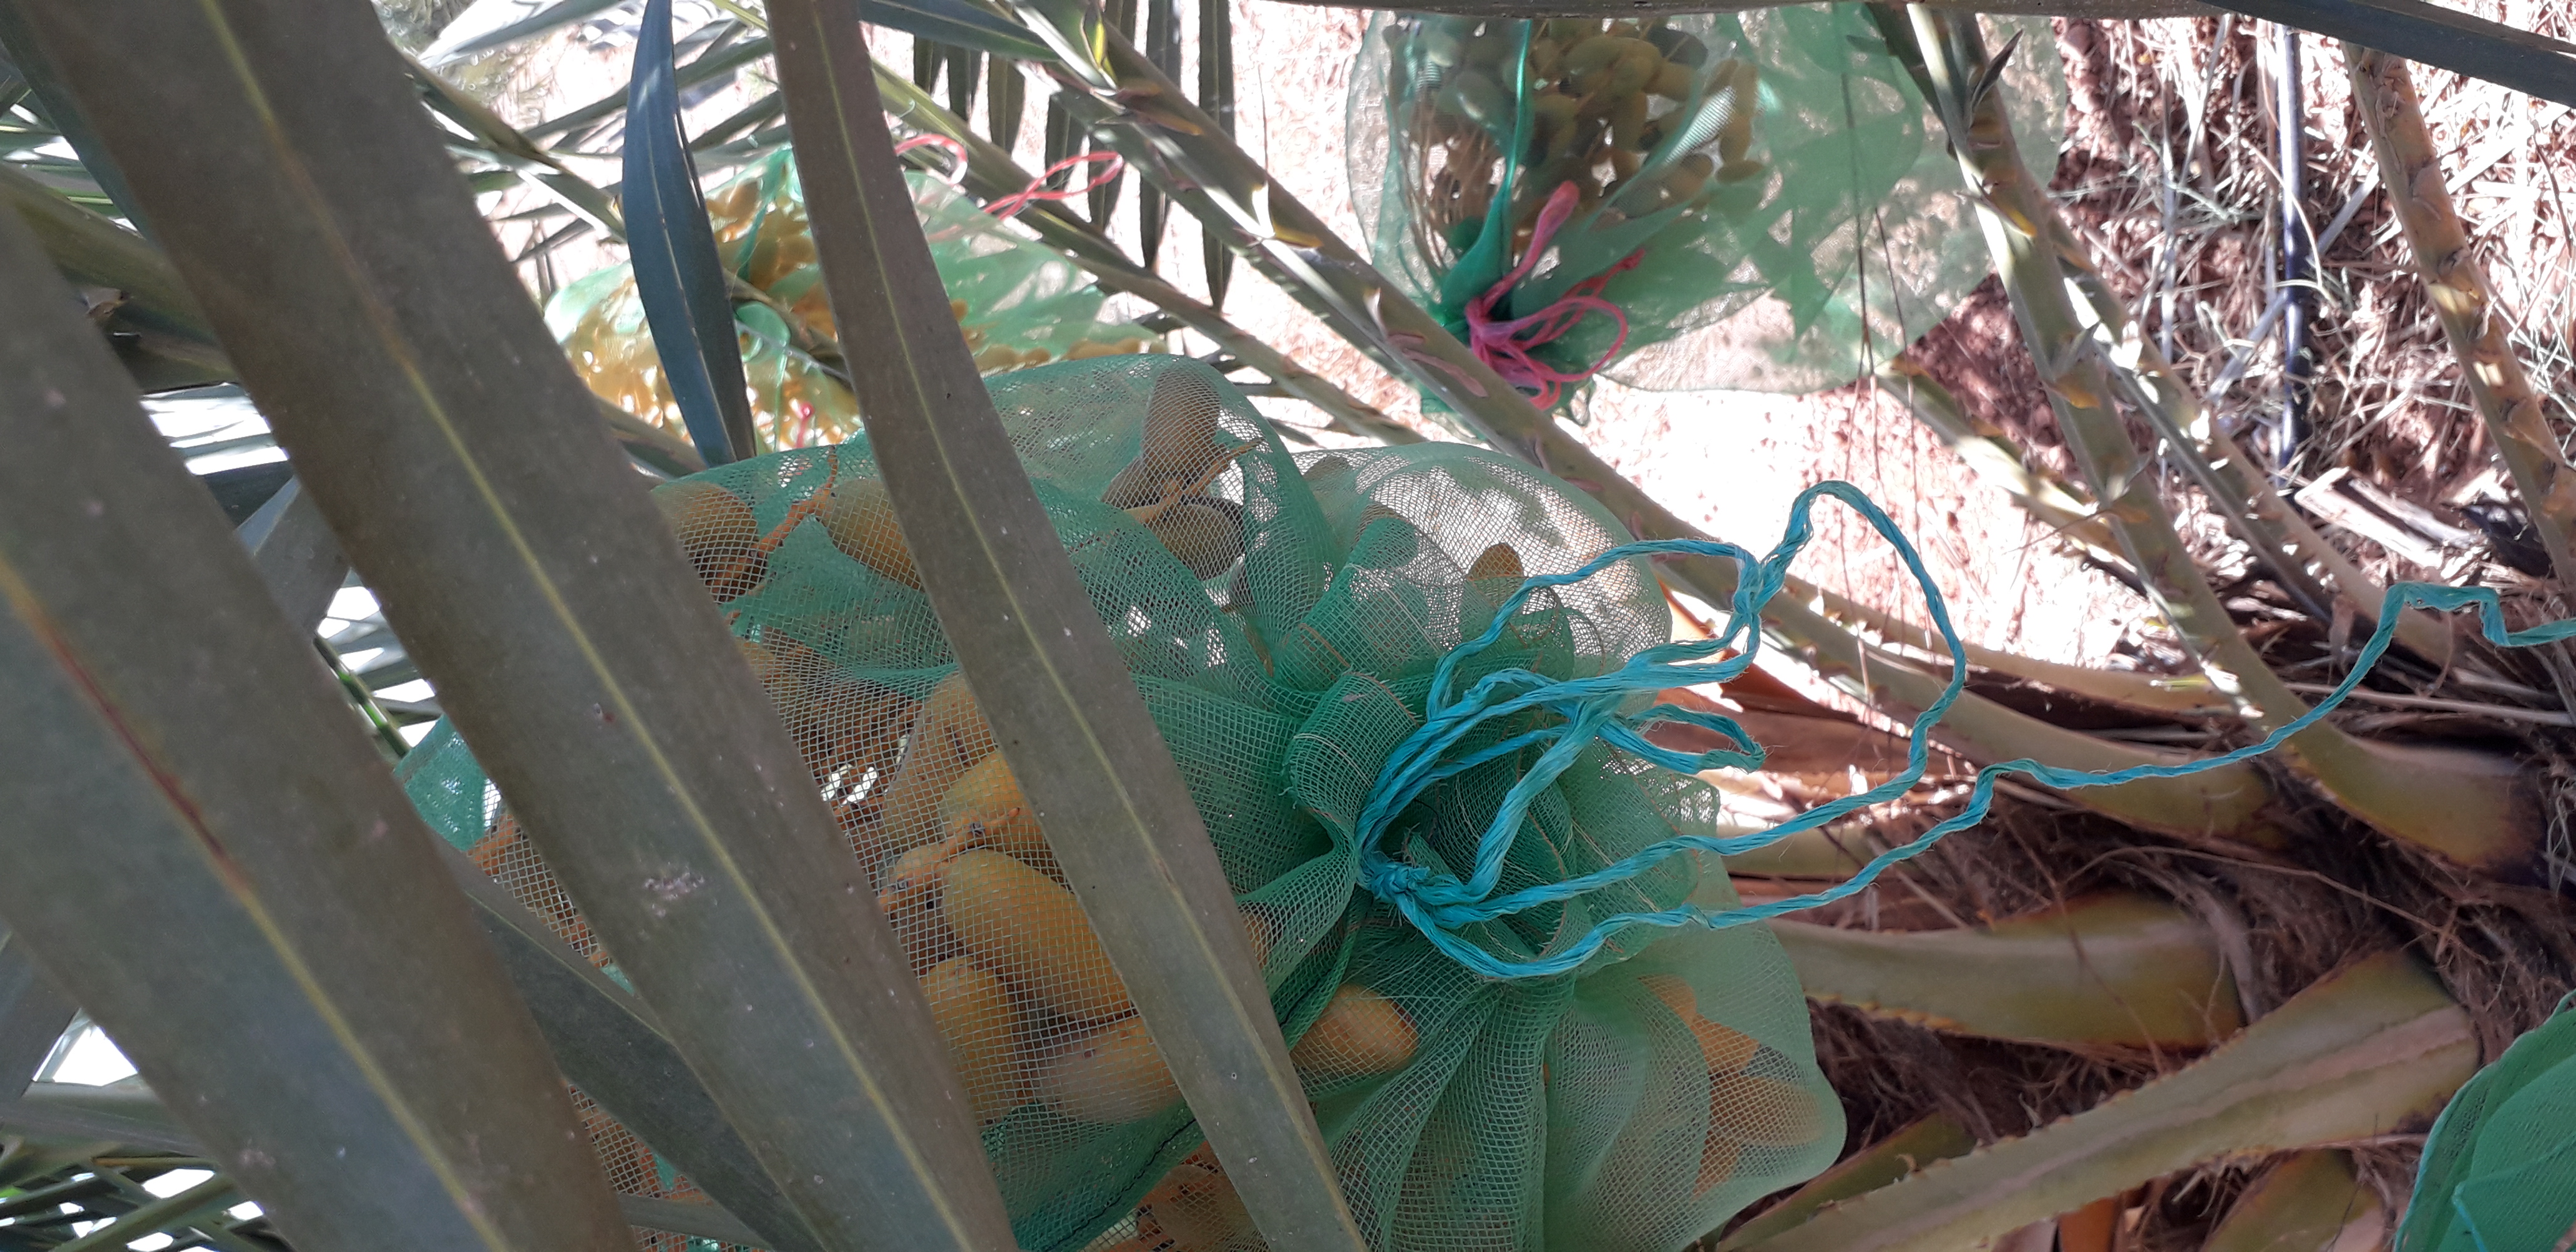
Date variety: kholt